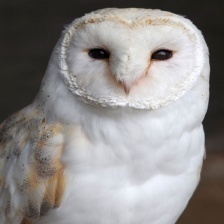
Species: BARN OWL
Scientific name: TYTO ALBA
ImageNet parent category: great_grey_owl